Bitan Aharon

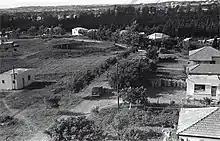
Bitan Aharon 1947

A 46-dunam nature reserve was declared in 1968, just east of the moshav. The reserve covers part of the second (middle) Kurkar ridge that runs on a north–south axis in this part of the Israeli coastal plain, and therefore includes a number of ancient rock-hewn tombs and burial caves. Flora includes "Ziziphus spina-christi" and "Pancratium parviflorum".